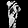
Label: Dress